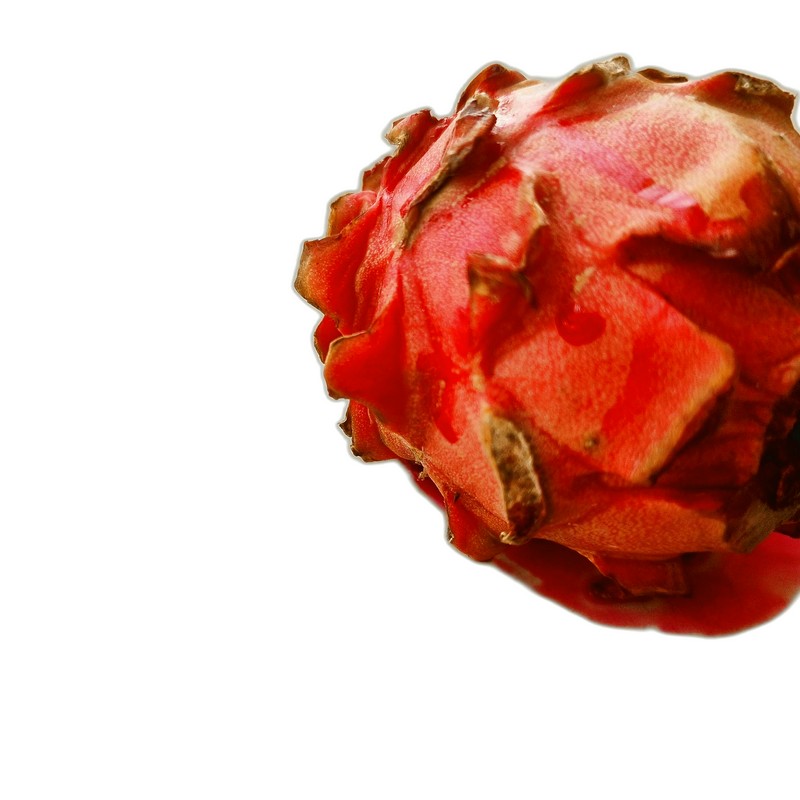
Label: Defect Dragon Fruit